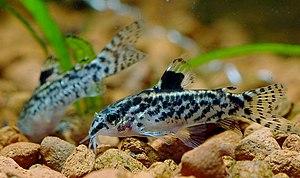
Aspidoras pauciradiatus est une espèce de poissons d'eau douce de la famille des callichthyidés et originaire du Brésil.